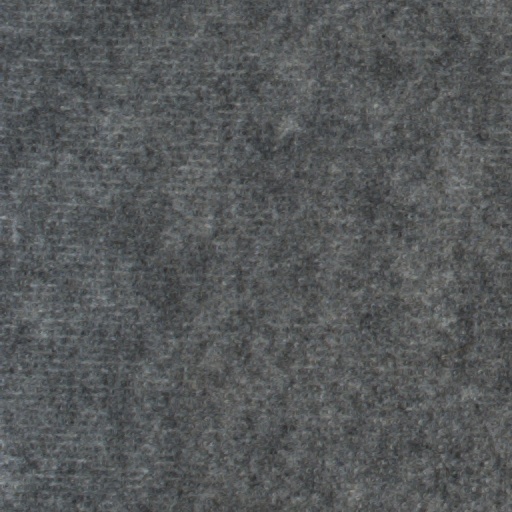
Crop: wheat